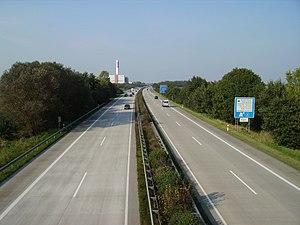
L'autoroute A 27 en Allemagne près de l'accès Bremerhaven-Mitte. En arrière on peut voir un incinérateur . Español: La autopista A 27 en Alemania cerca del punto de conexión Bremerhaven-Mitte. Svenska: Motorvägen A 27 i Tyskland i närheten av avfarten Bremerhaven-Mitte.